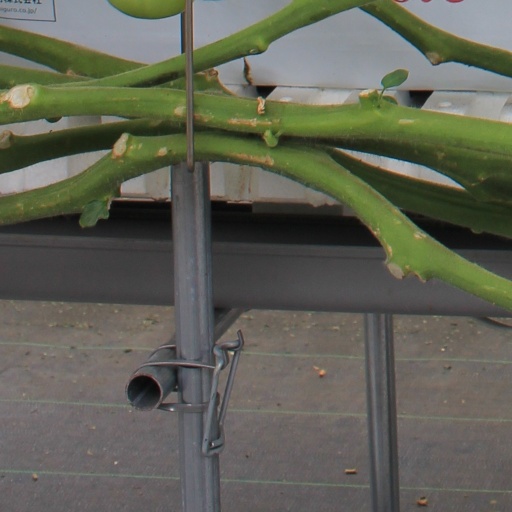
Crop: tomato